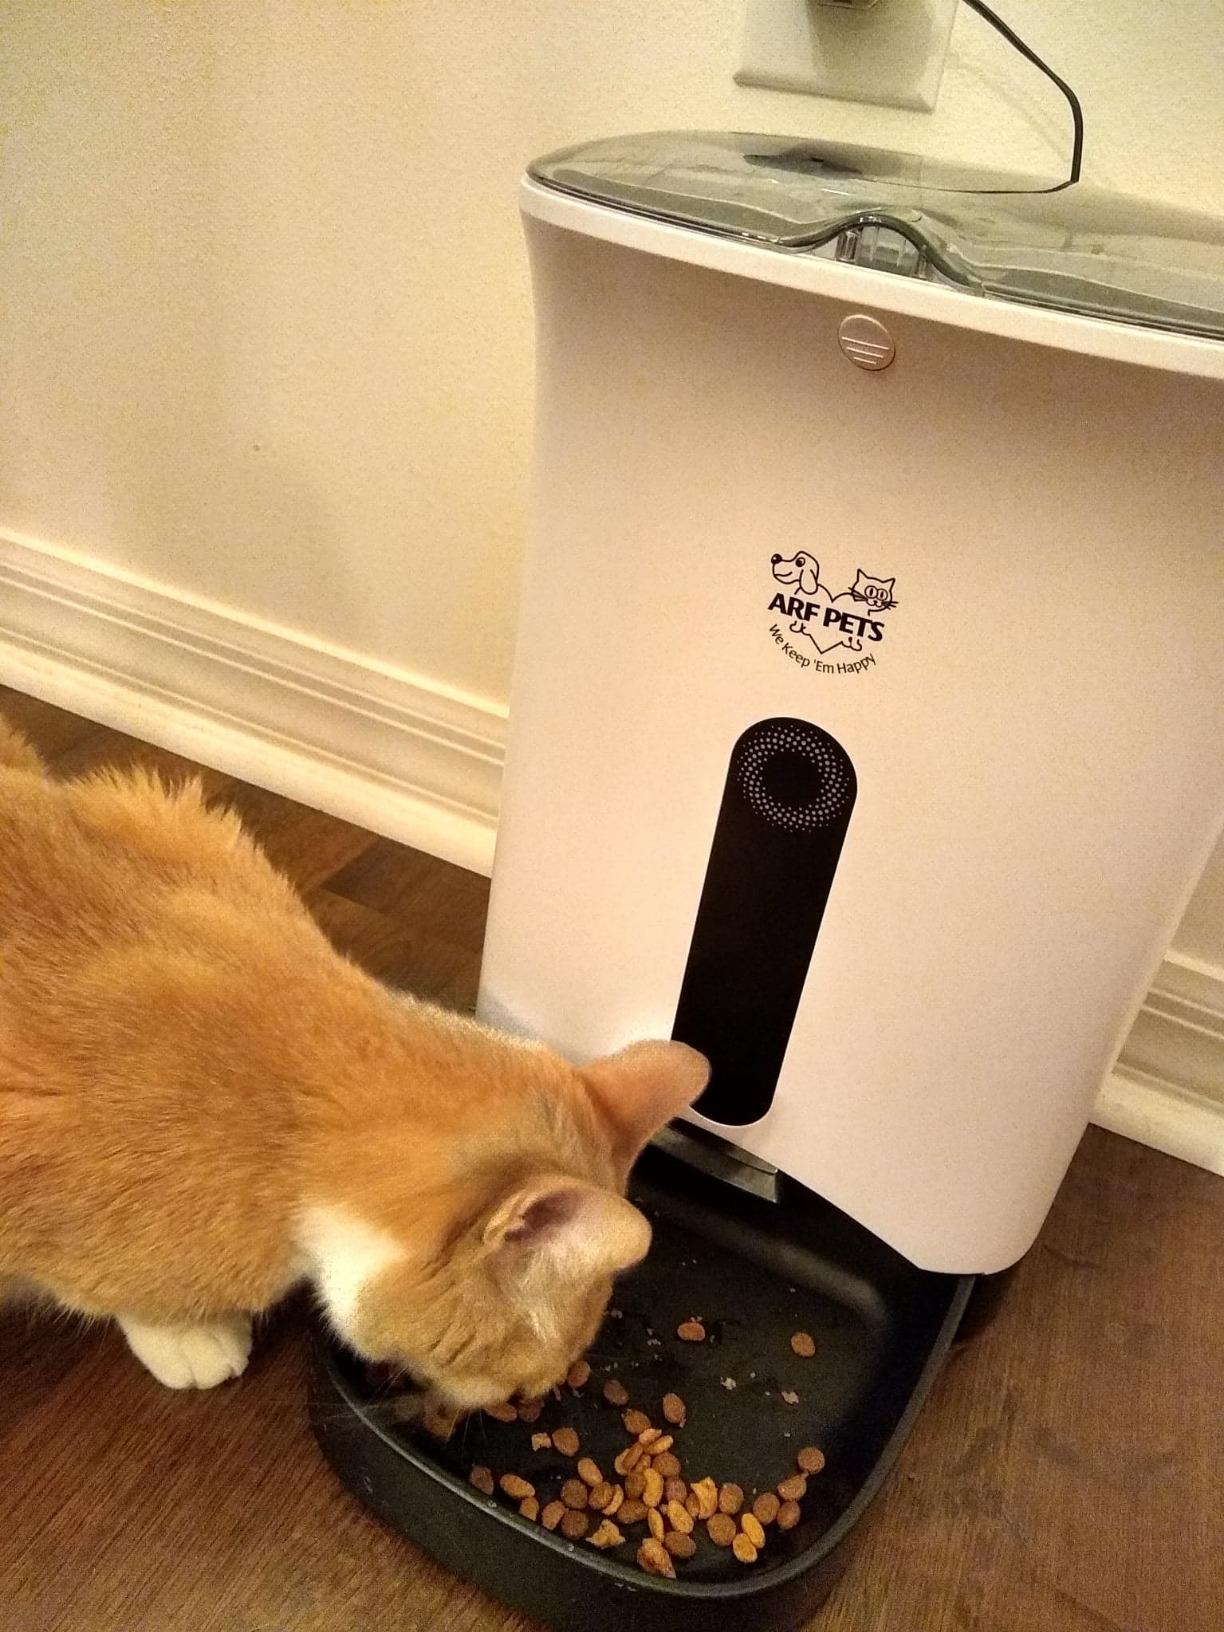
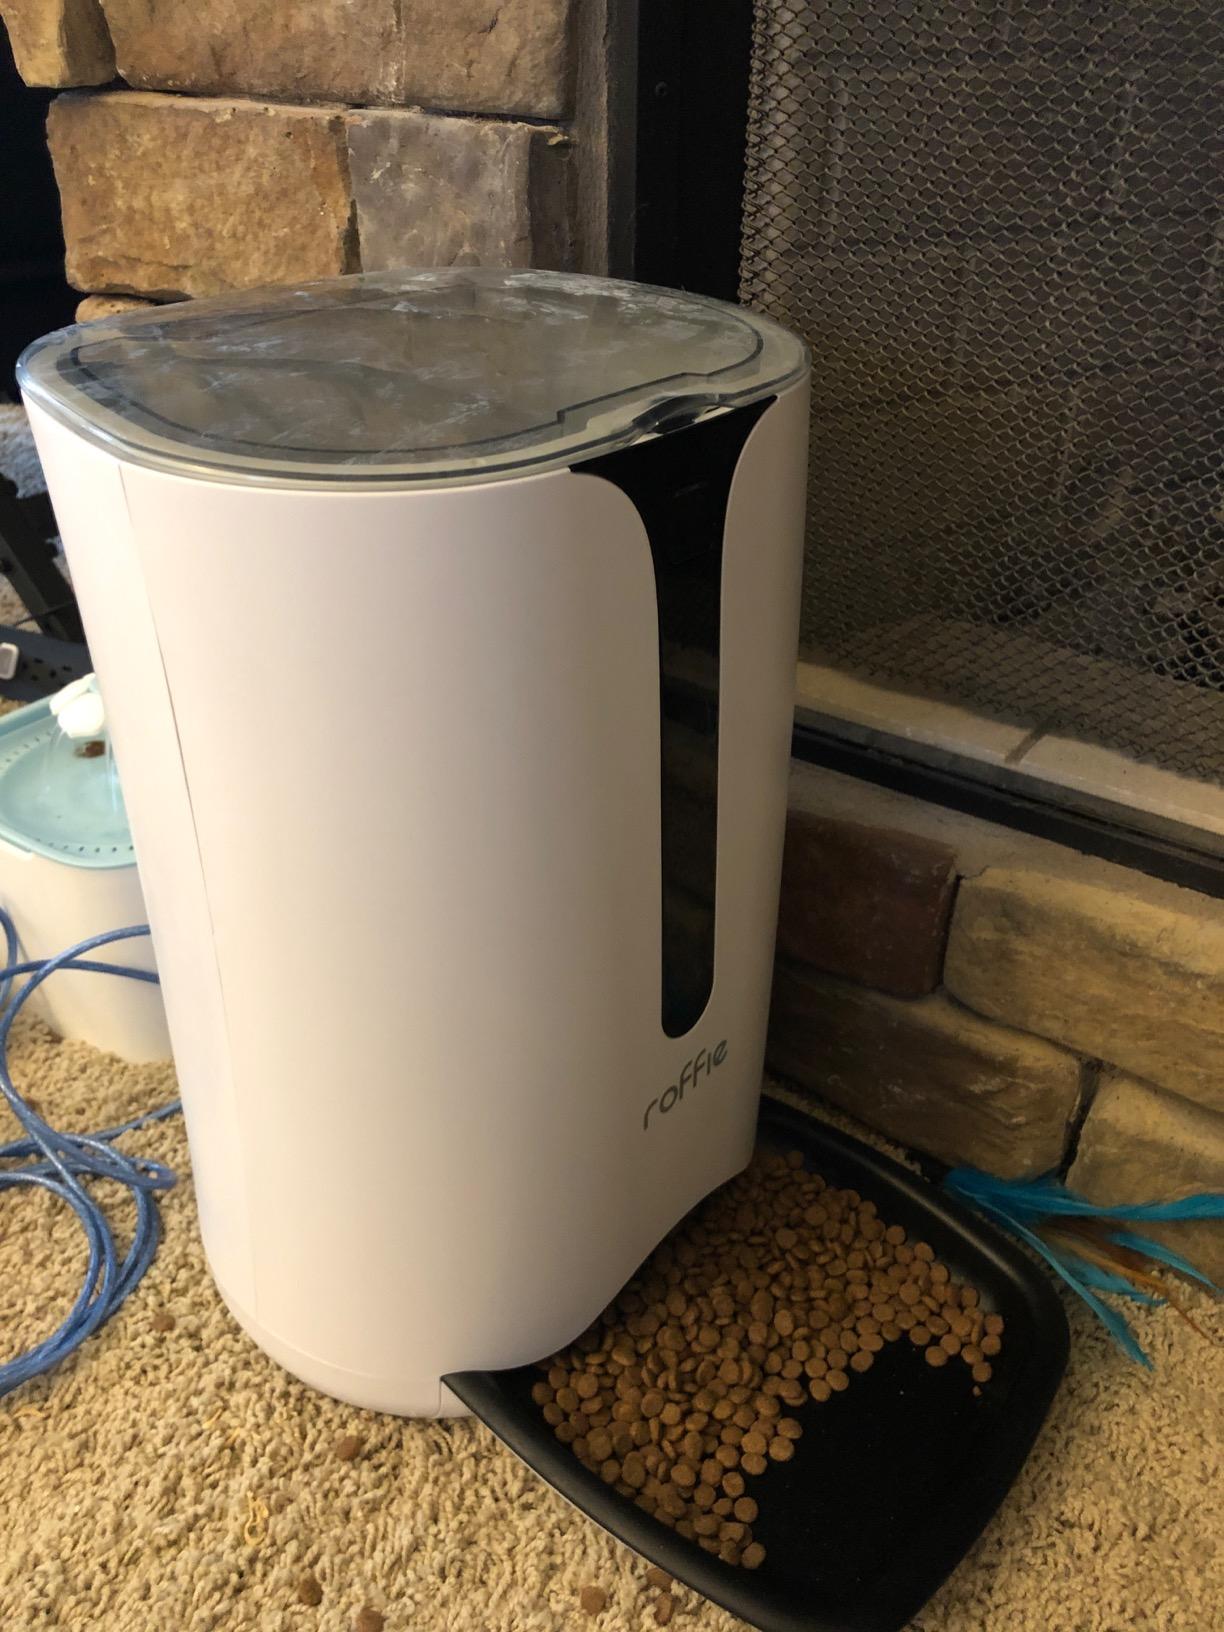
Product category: items_feeder
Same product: no